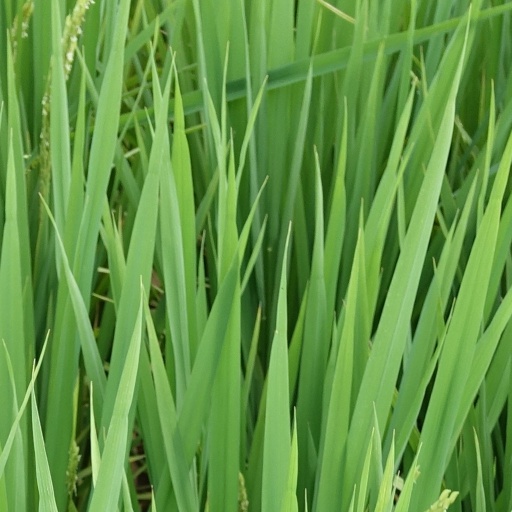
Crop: rice